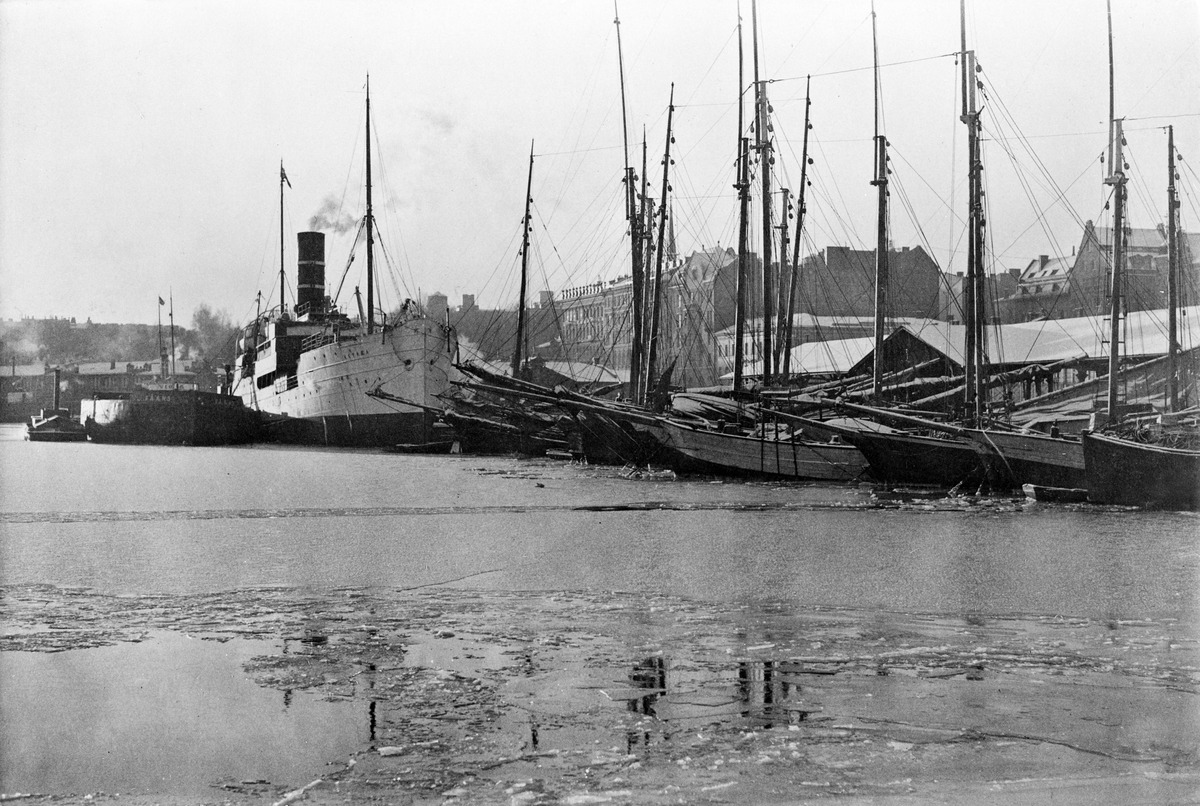
Eteläsatama, Pakkahuoneenlaituri
sisällön kuvaus: Eteläsatama, Pakkahuoneenlaituri. mustavalkoinen
Kuvaaja: Pälsi, Sakari, valokuvaaja
Ajankohta: kuvausaika 1910 -luku
Paikka: Suomi, Uusimaa, Helsinki, Kaartinkaupunki Helsinki, Pakkahuoneenlaituri
Aiheet: rannat, satamat, laiturit, makasiinit, laivat höyryalukset purjealukset, mastot, vuodenajat talvi